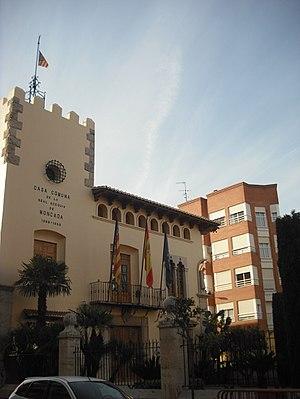
Moncada, en castillan et officiellement, est une commune d'Espagne de la province de Valence dans la Communauté valencienne. Elle est située dans la comarque de l'Horta Nord et dans la zone à prédominance linguistique valencienne.